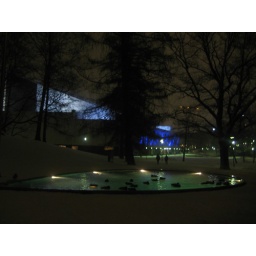
A Finnish equivalent to snow monkeys swimming in onsens in Japan: a bunch of ducks enjoying the UKK monument